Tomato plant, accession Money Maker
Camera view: tilt-top (135 deg); turntable rotation: 120 degrees
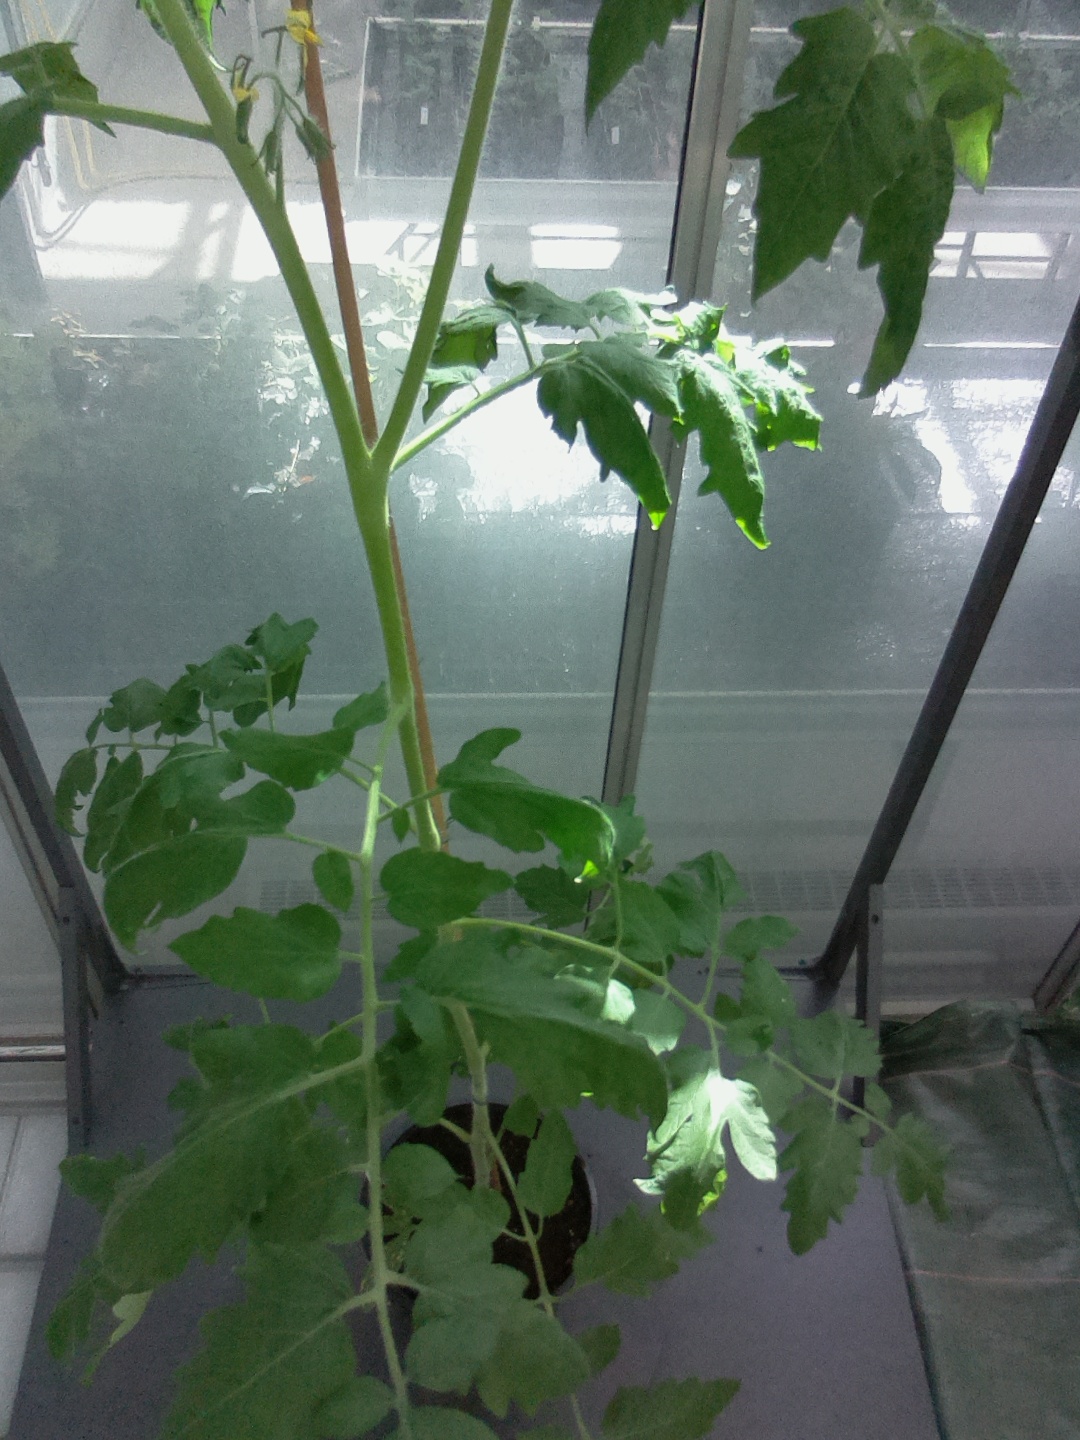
BBCH growth stage 61: 10%-20% of flowers open